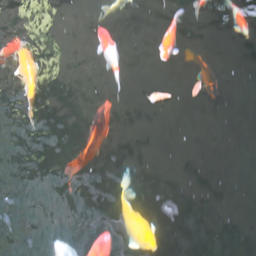
fish call food or koi fish colorful swimming in the pond